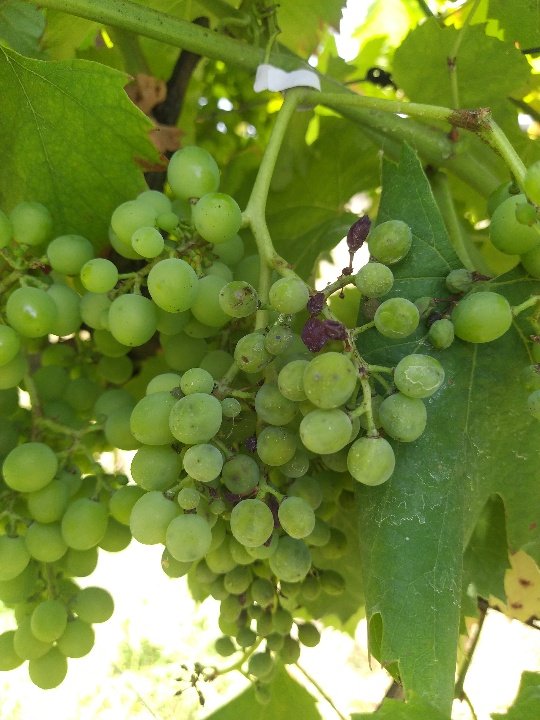
Berries visible: 143
Grape clusters: 3